Kallikratis Programme

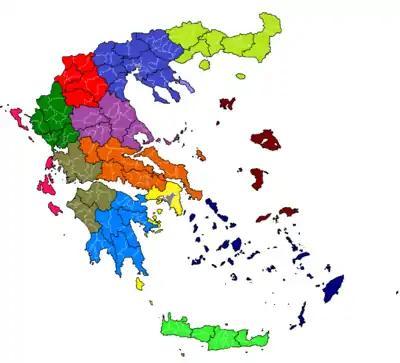
Subdivisions of Greece after the 2010 Kallikratis reform.

The Kallikratis Programme is the common name of Greek law 3852/2010 of 2010, a major administrative reform in Greece. It brought about the second major reform of the country's administrative divisions following the 1997 Kapodistrias reform.